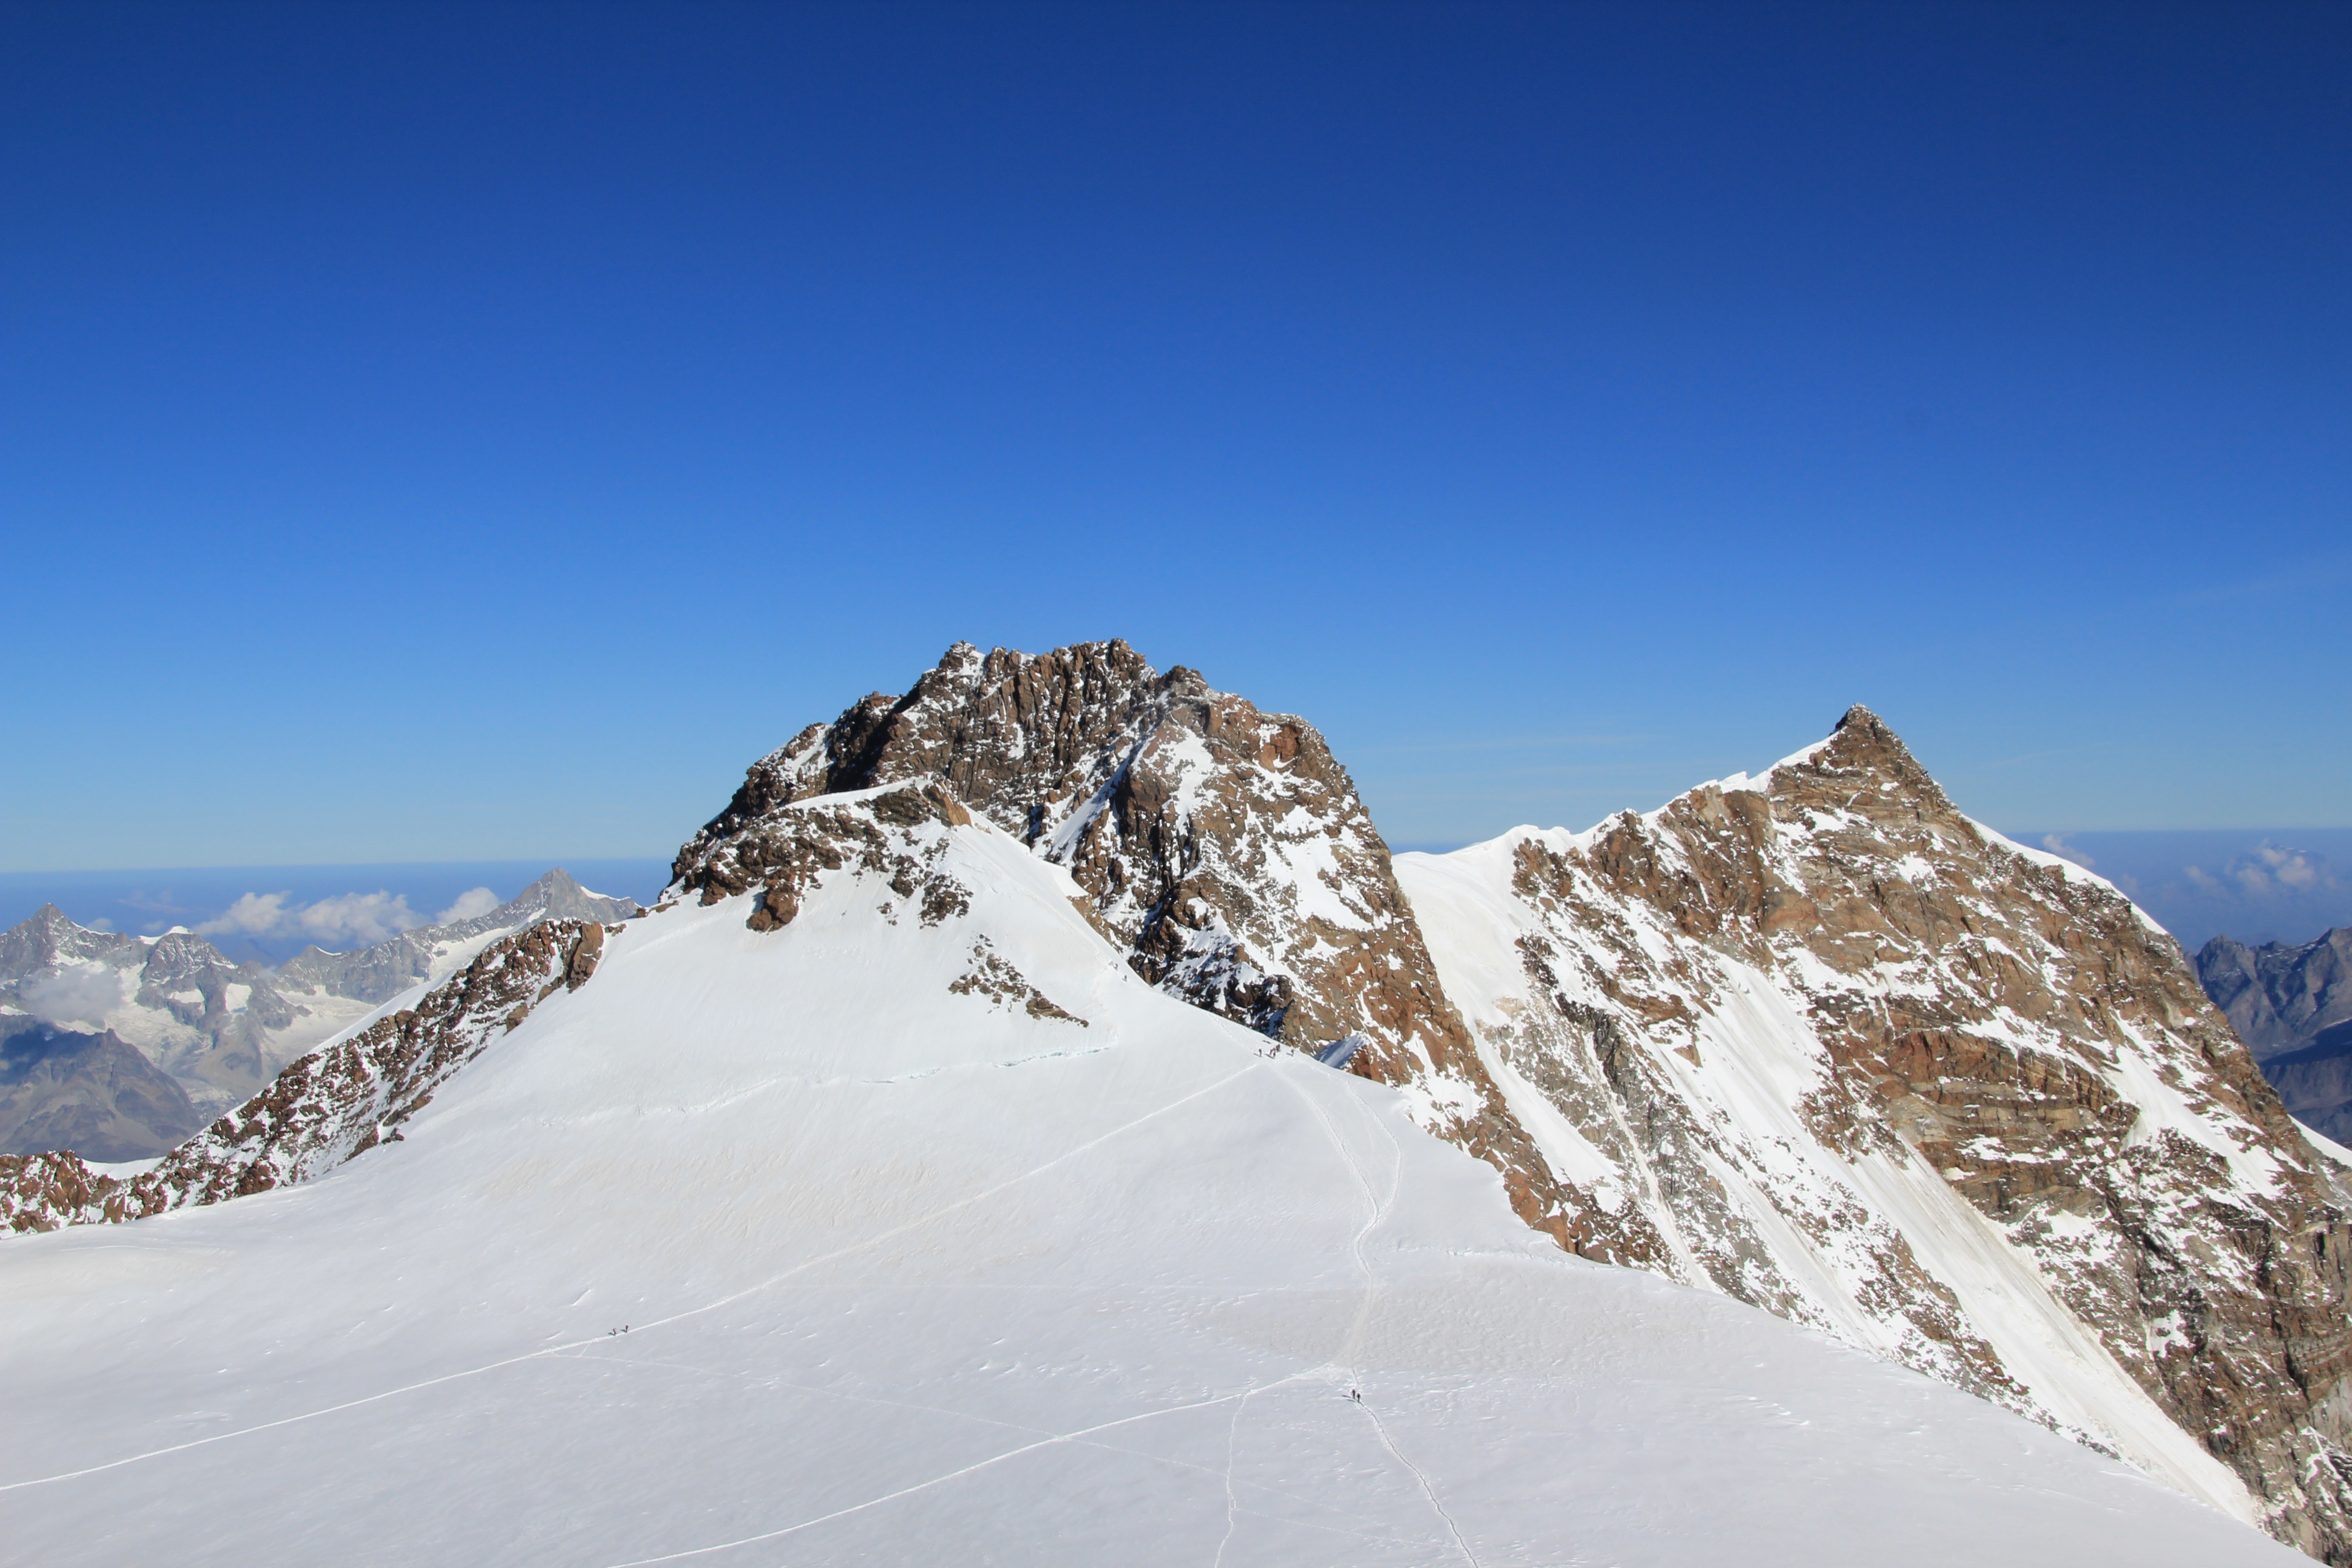
landscape, mountain, snow, winter, mountain range, weather, season, ridge, summit, mountaineering, winter sport, mountains, alps, plateau, piste, landform, ski touring, ski mountaineering, monte rosa, geographical feature, mountainous landforms